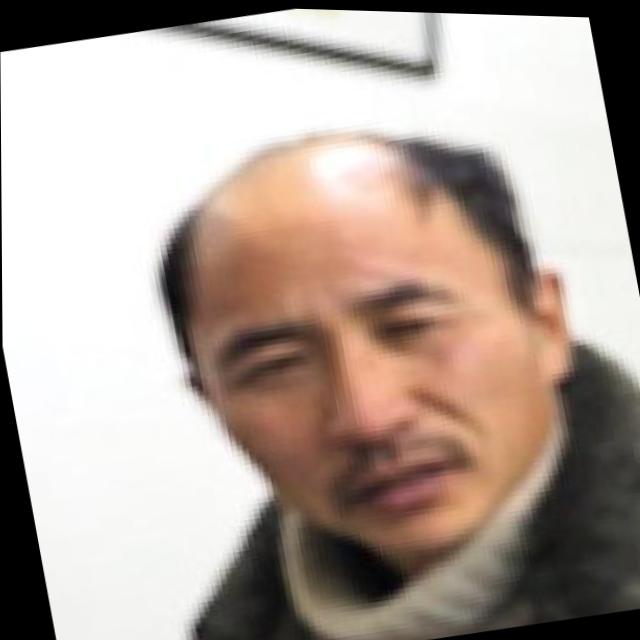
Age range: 45-64